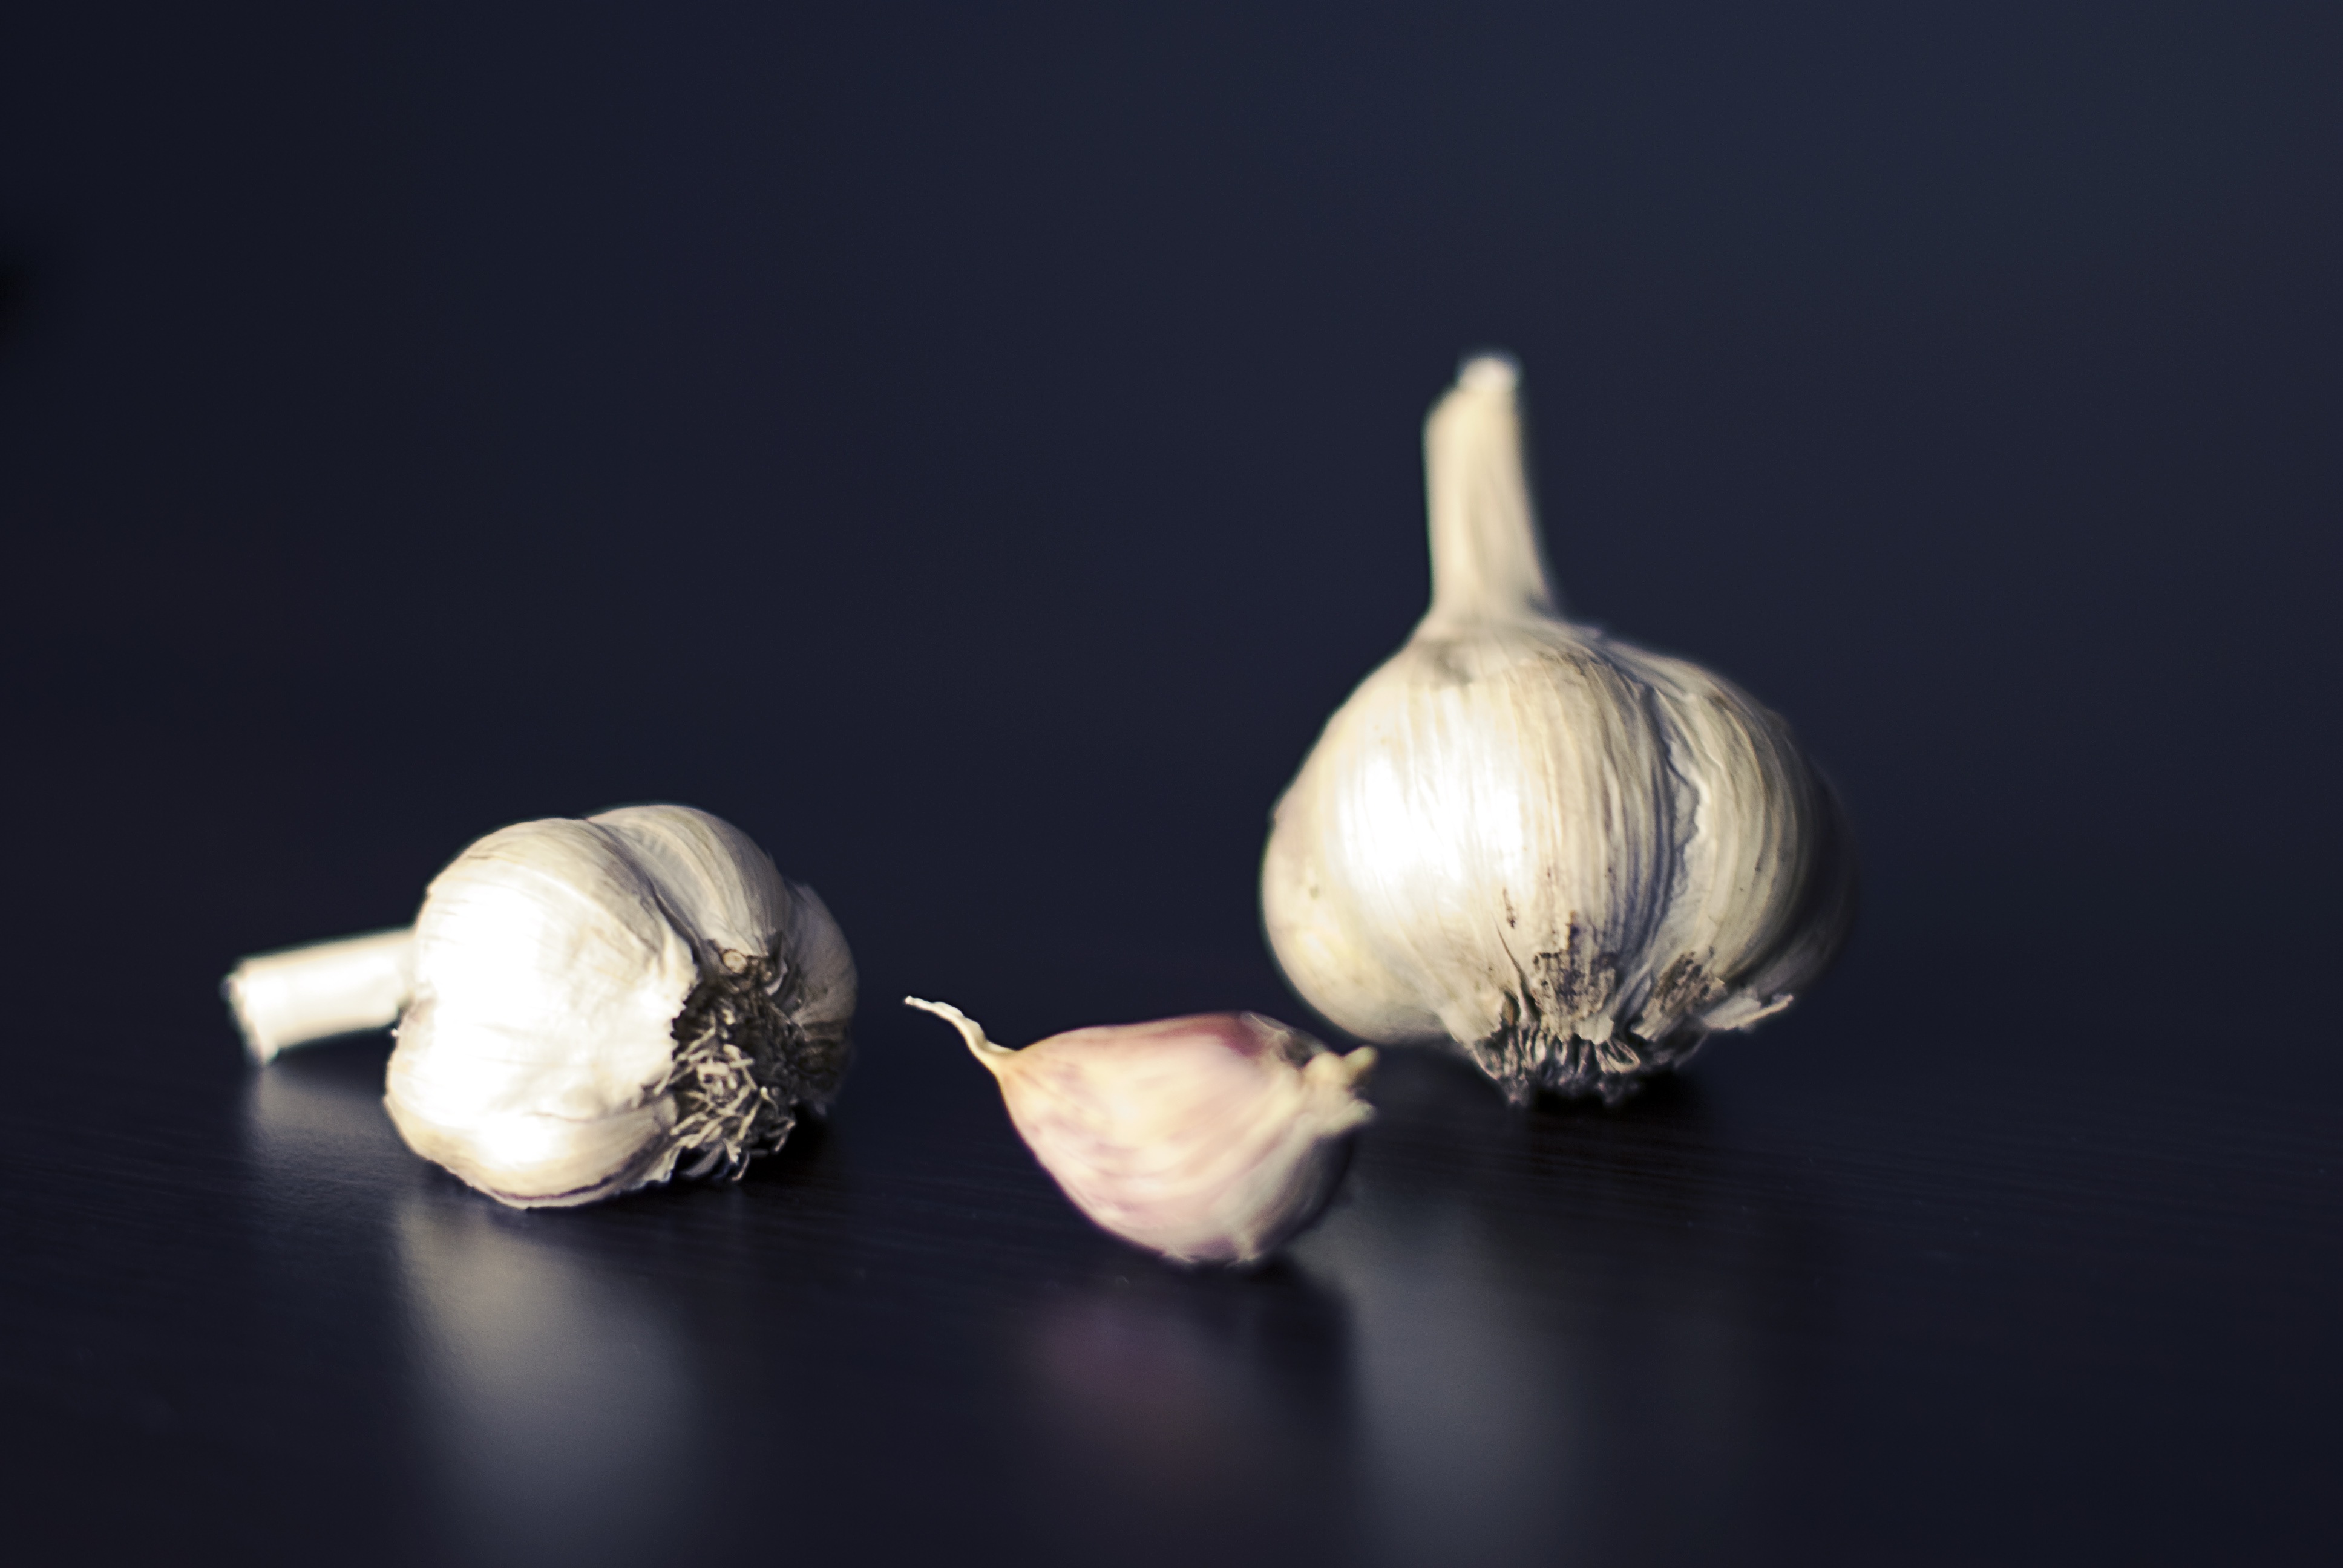
plant, flower, petal, food, ingredient, garlic, produce, vegetable, fresh, healthy, raw, fragrant, aromatic, macro photography, flavor, flowering plant, flavoring, still life photography, land plant